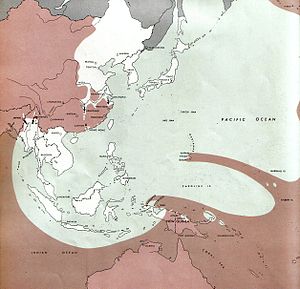
Atlas of the World Battle Fronts / 1944 / August 1944 / 15.
Stillehavskrigen
Public domainet Atlas of the World Battle Fronts in Semimonthly Phases to August 15 1945 var et dokument produceret for Chief of Staff der hørte under United States Army i 1945.